Nidhhi Agerwal

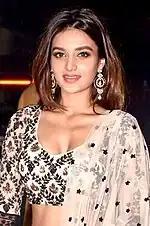
Agerwal in 2017

Agerwal made her Telugu film debut in 2018 alongside Naga Chaitanya, with the film "Savyasachi". It did not perform well at the box-office. She had two releases in 2019. "Mr. Majnu" with Akhil Akkineni was unsuccessful at the box-office whereas "iSmart Shankar" alongside Ram Pothineni was a commercial success running for more than 100 days at the box office. The same year, Agerwal appeared in two music videos, "Unglich Ring Daal De" sung by Jyotica Tangri and "AAHO! Mittran Di Yes Hai" with Badshah.